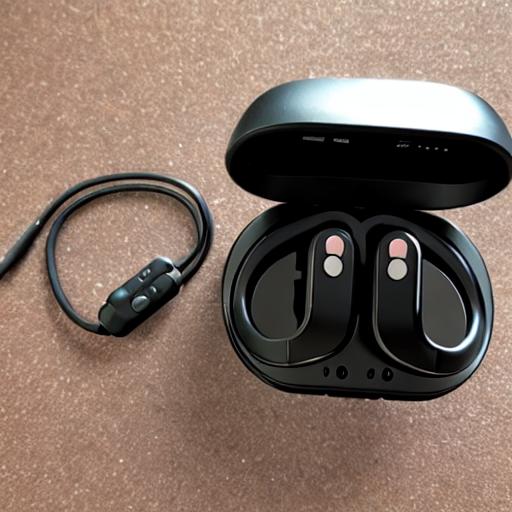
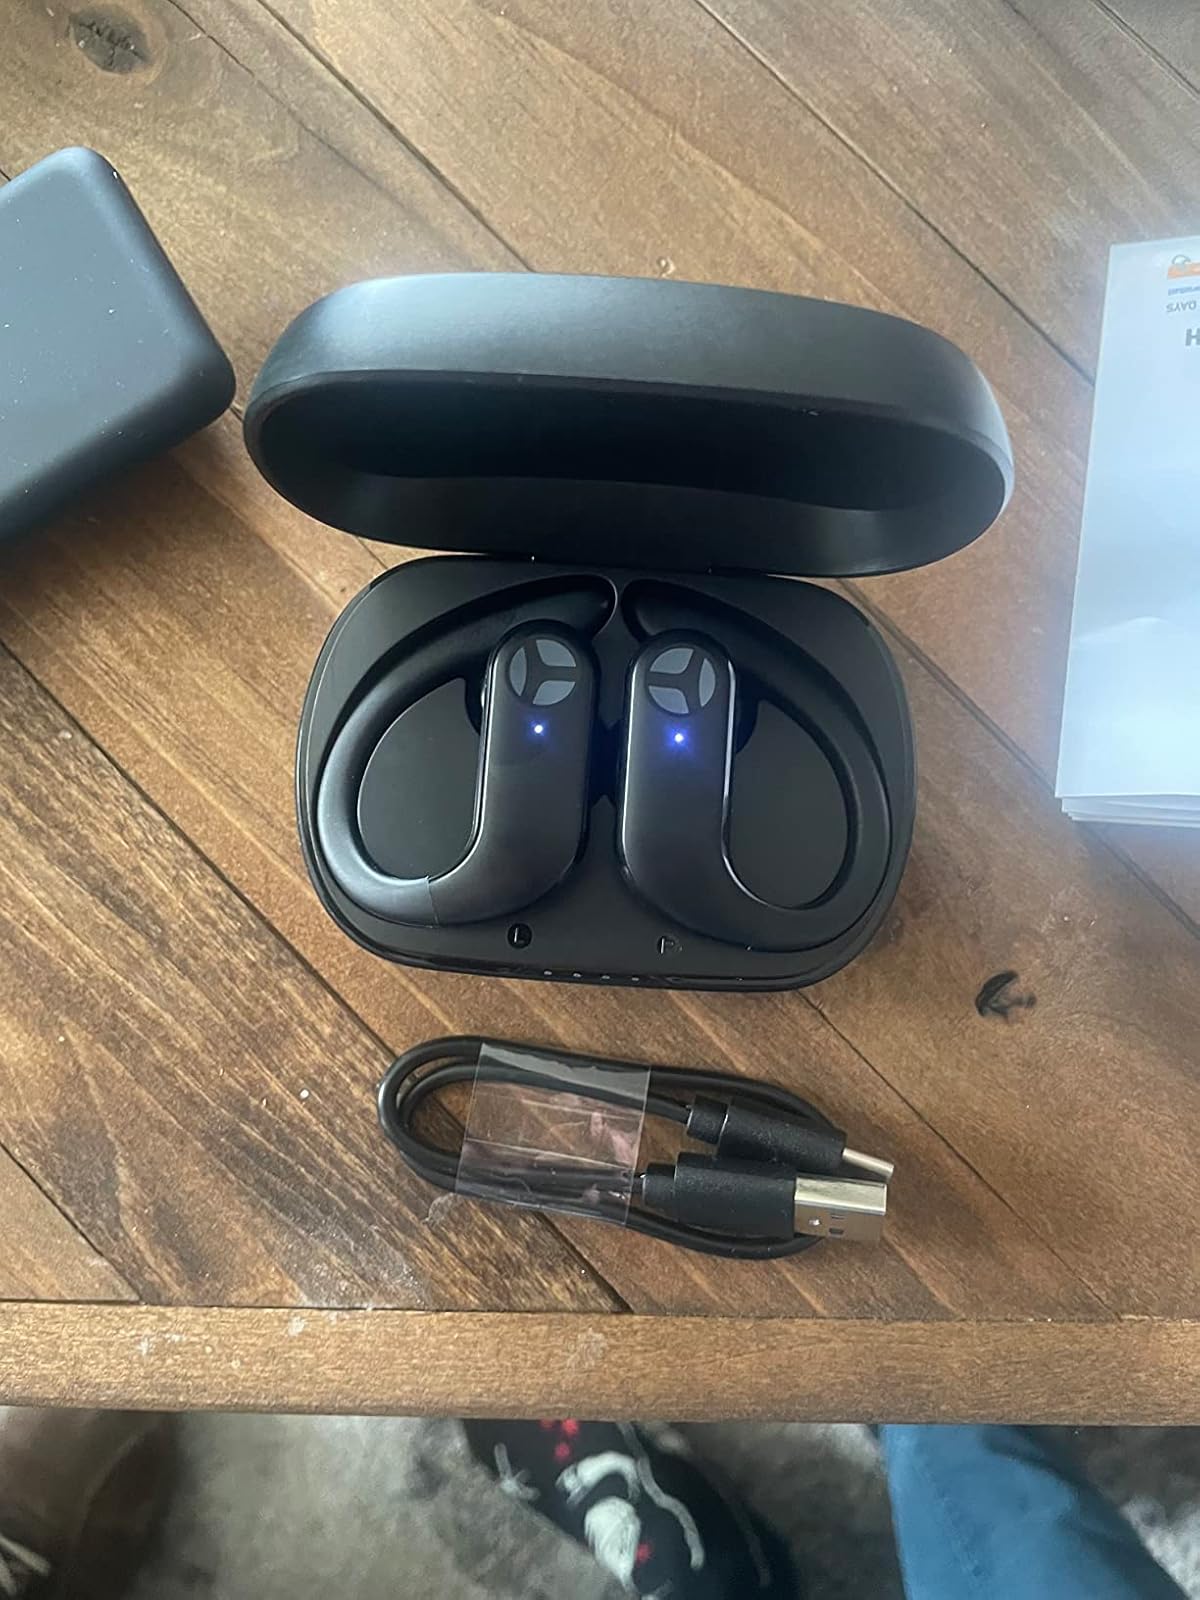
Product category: earbuds
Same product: no